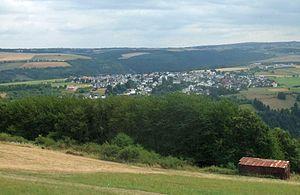
Morscheid est une municipalité de la Verbandsgemeinde Ruwer, dans l'arrondissement de Trèves-Sarrebourg, en Rhénanie-Palatinat, dans l'ouest de l'Allemagne.